BrahMos

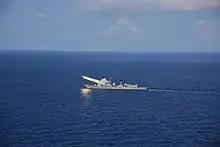
INS Delhi fires BrahMos missile

A demonstration flight was carried out at HAL Nashik on 25 June 2016 as a modified Su-30MKI carrying BrahMos-A underwent a successful trial flight, the first time a heavyweight supersonic cruise missile had been integrated on a long-range fighter aircraft; the project to adapt the weapon for air launch was approved in 2011, but was bogged down with technology transfer and intellectual property rights concerns. To carry the missile, the Su-30MKI undercarriage had to be strengthened, which also required new hard points and structural modifications. The cost of adapting the BrahMos for air launch was "phenomenal", but efforts to downsize the missile were abandoned after an attempt to reduce the size of the ramjet. On 22 November 2017, the missile was successfully test fired for the first time from a Sukhoi-30MKI against a sea-based target in the Bay of Bengal. This made the Indian Air Force the first in the world to have successfully tested such a type of air launched trisonic-class missile on a sea-based target. After the IAF successfully tested BrahMos from a Su-30MKI against a sea-based target, it declared on 17 December 2019 that the integration of BrahMos-A on Su-30 MKI is completed.